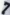
Number: 7